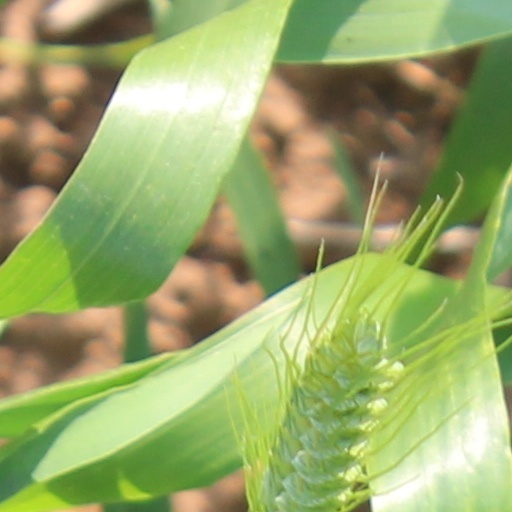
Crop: wheat